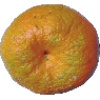
Label: mandarine